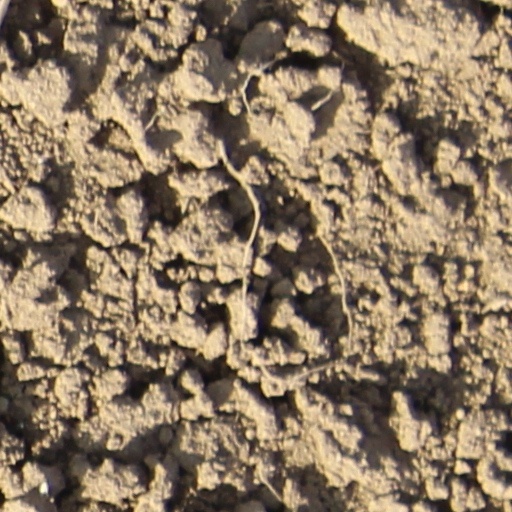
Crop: wheat